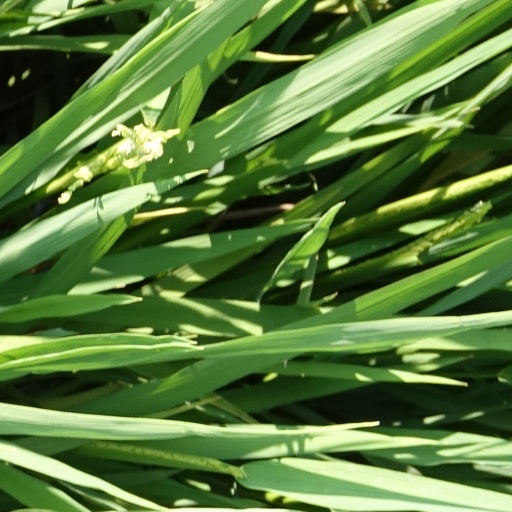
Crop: rice